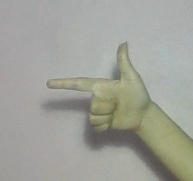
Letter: yaa